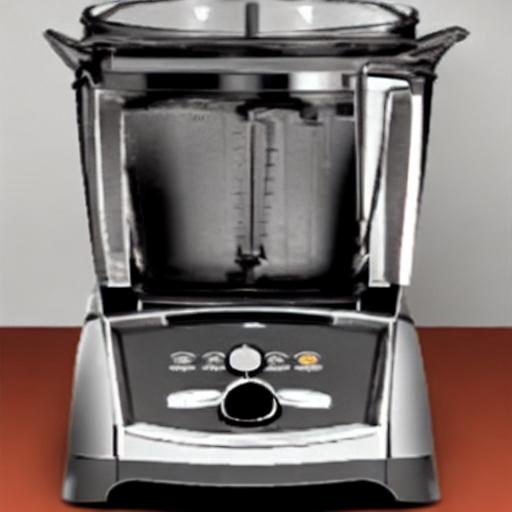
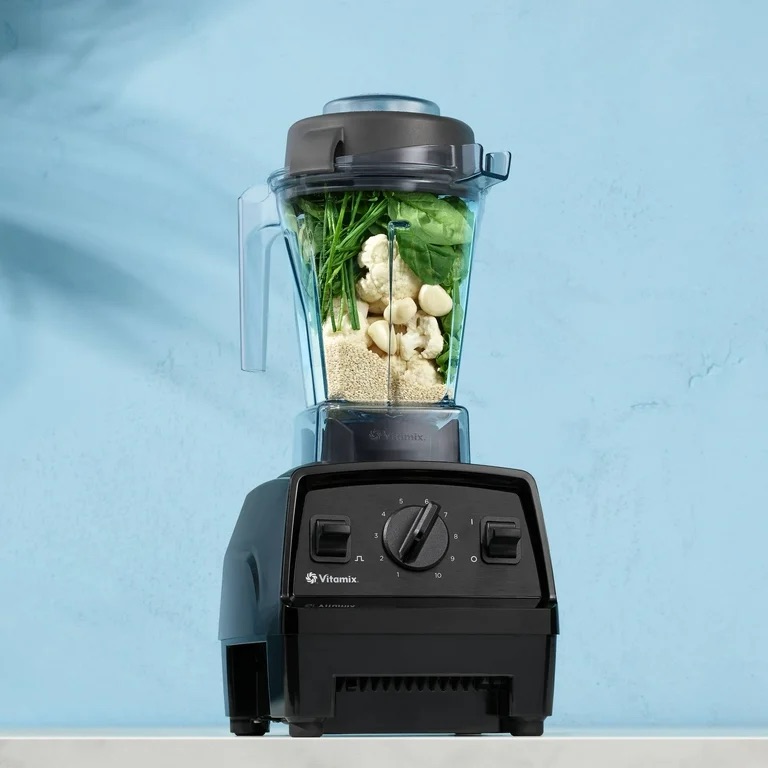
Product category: items_blender
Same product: no